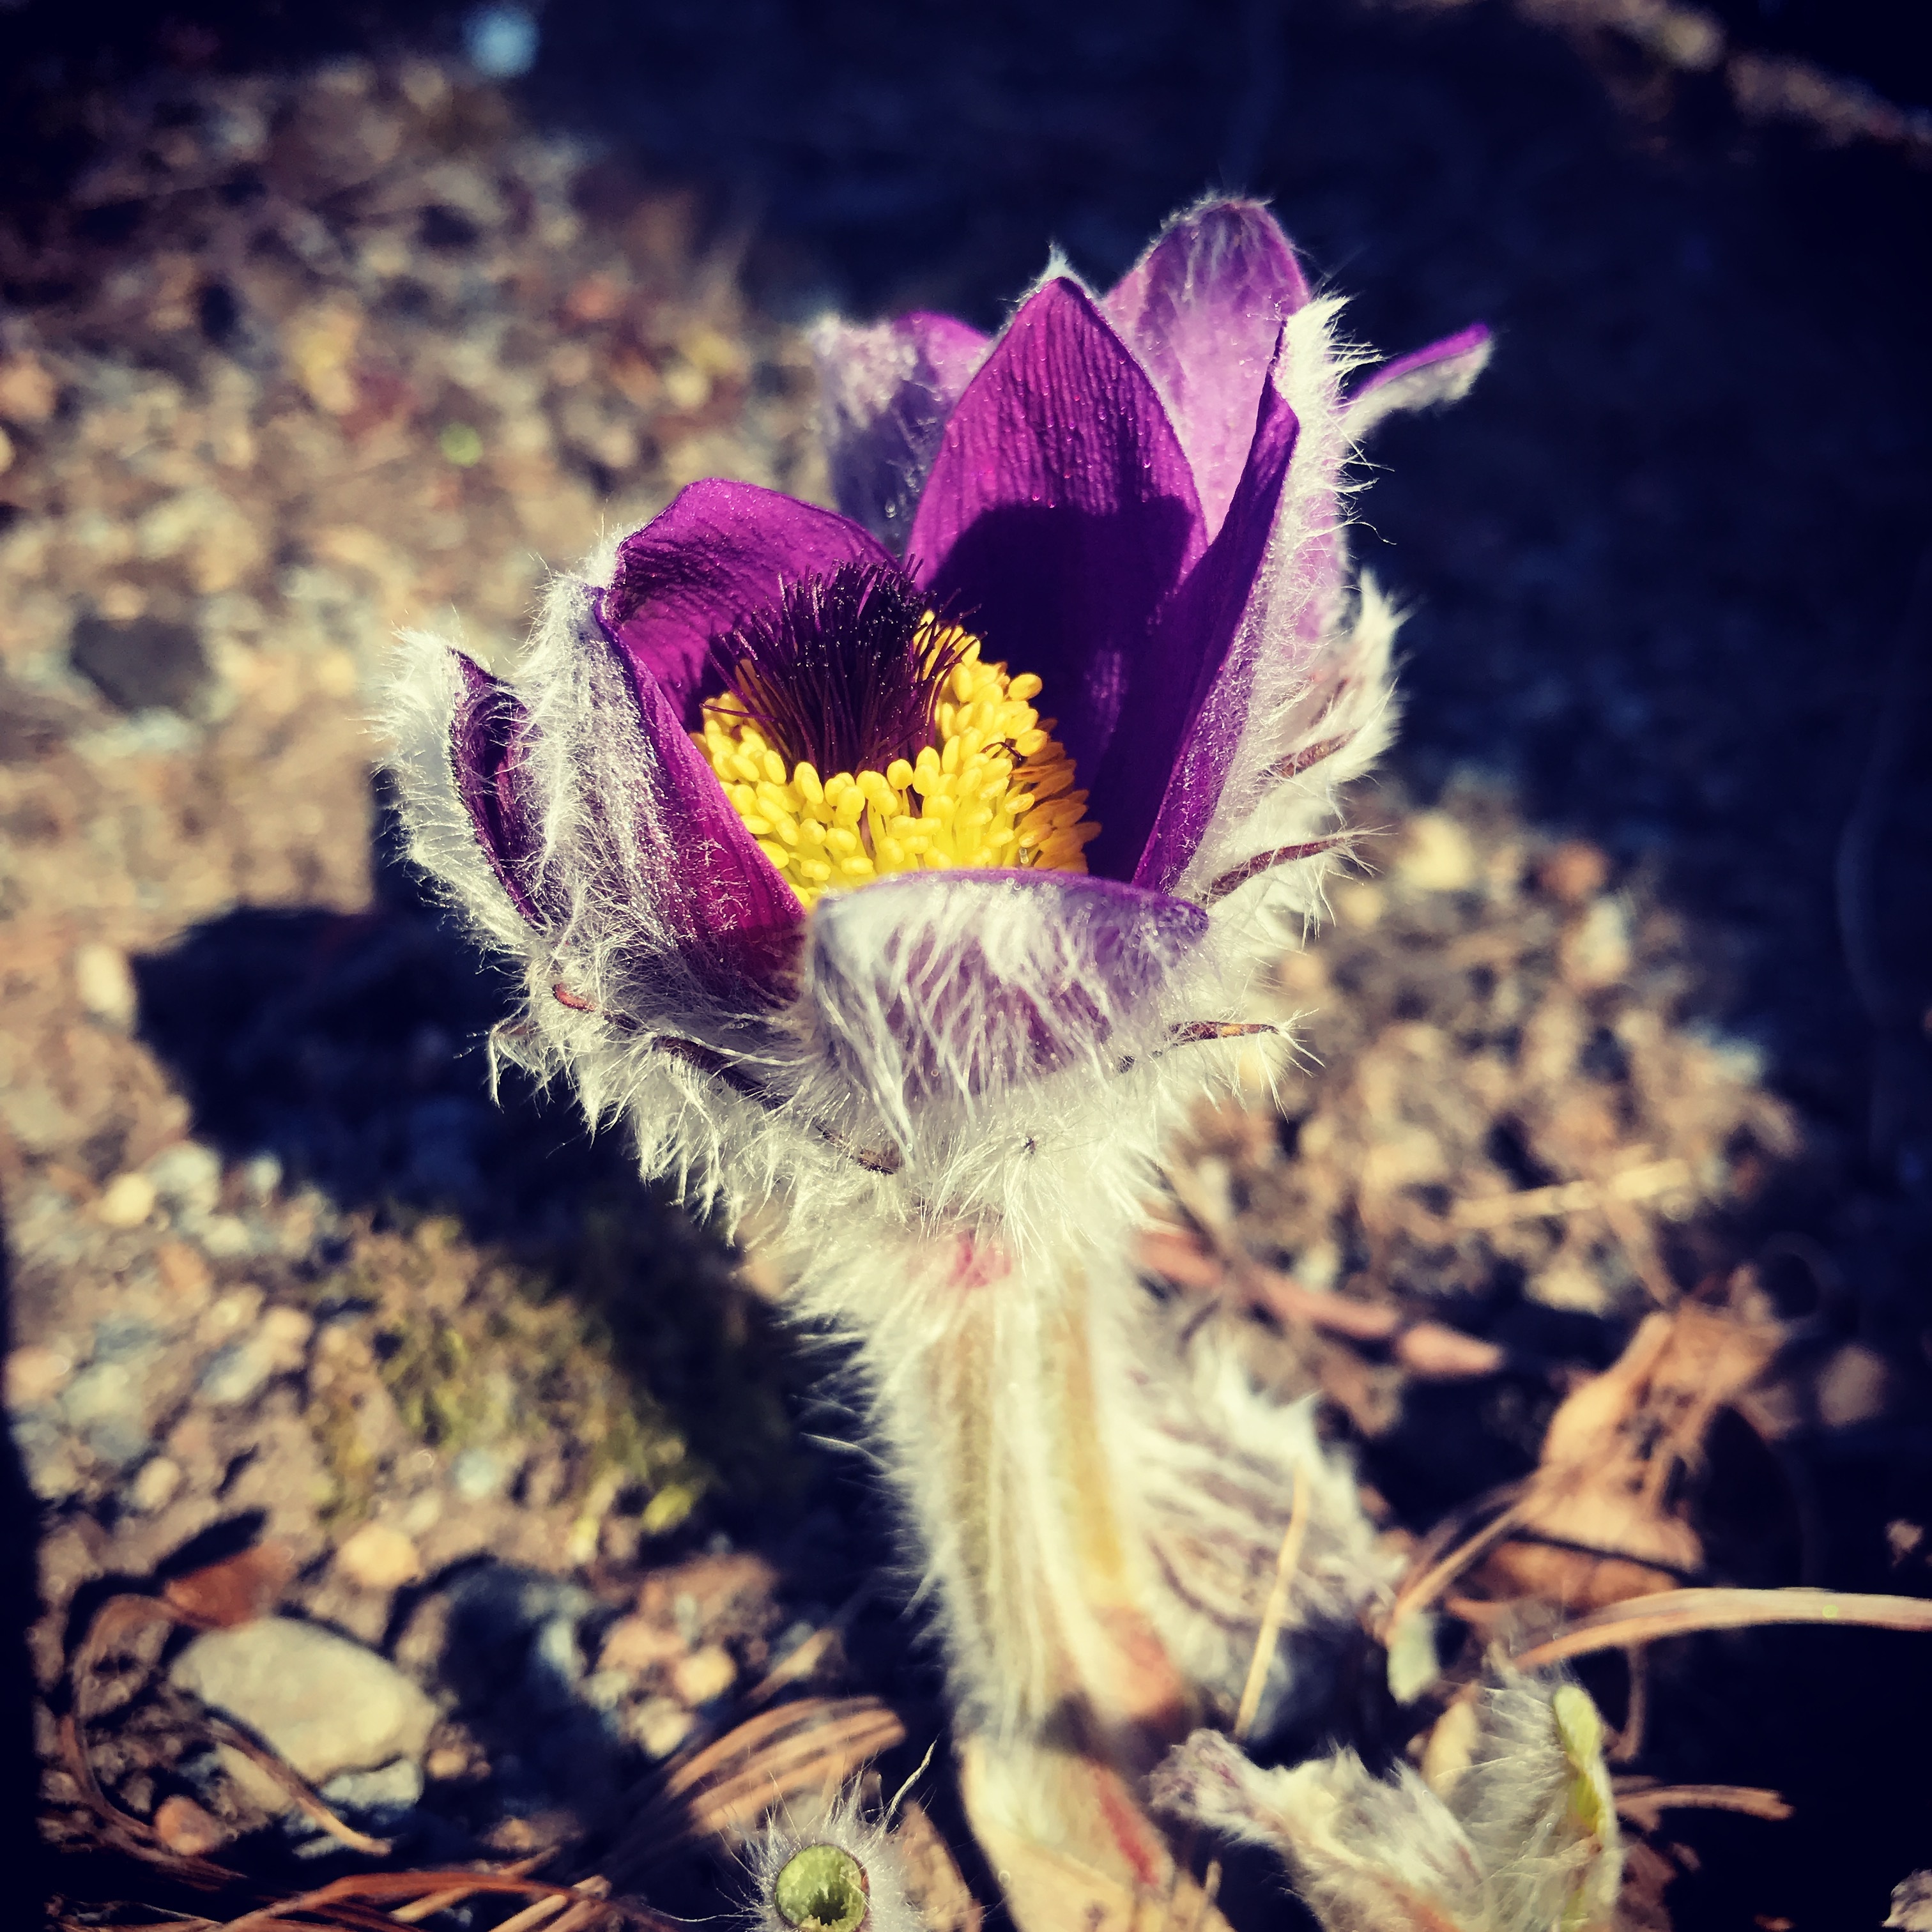
nature, blossom, plant, photography, leaf, flower, petal, pollen, spring, botany, yellow, flora, wildflower, close up, macro photography, flowering plant, land plant, backsippa